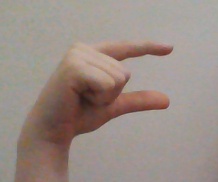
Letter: dal